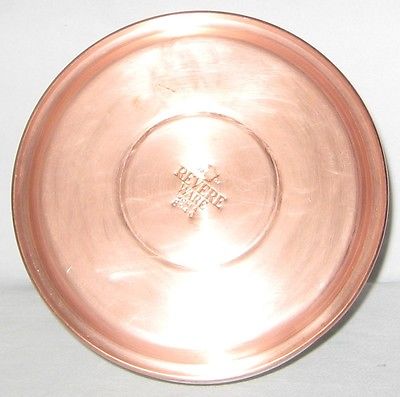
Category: kettle